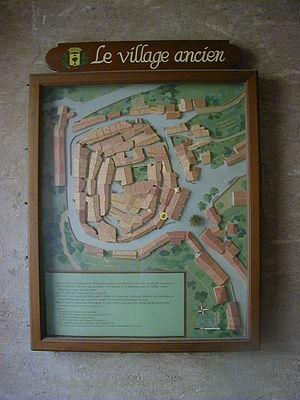
Ramatuelle est une commune française du département du Var, en région Provence-Alpes-Côte d'Azur. Elle est située sur la Côte d'Azur, à proximité du golfe de Saint-Tropez.